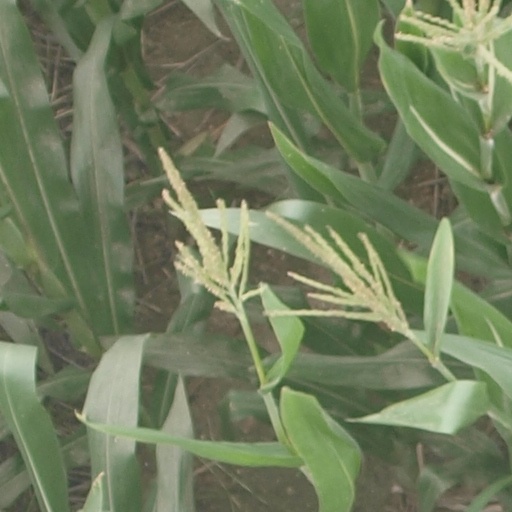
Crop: maize; corn